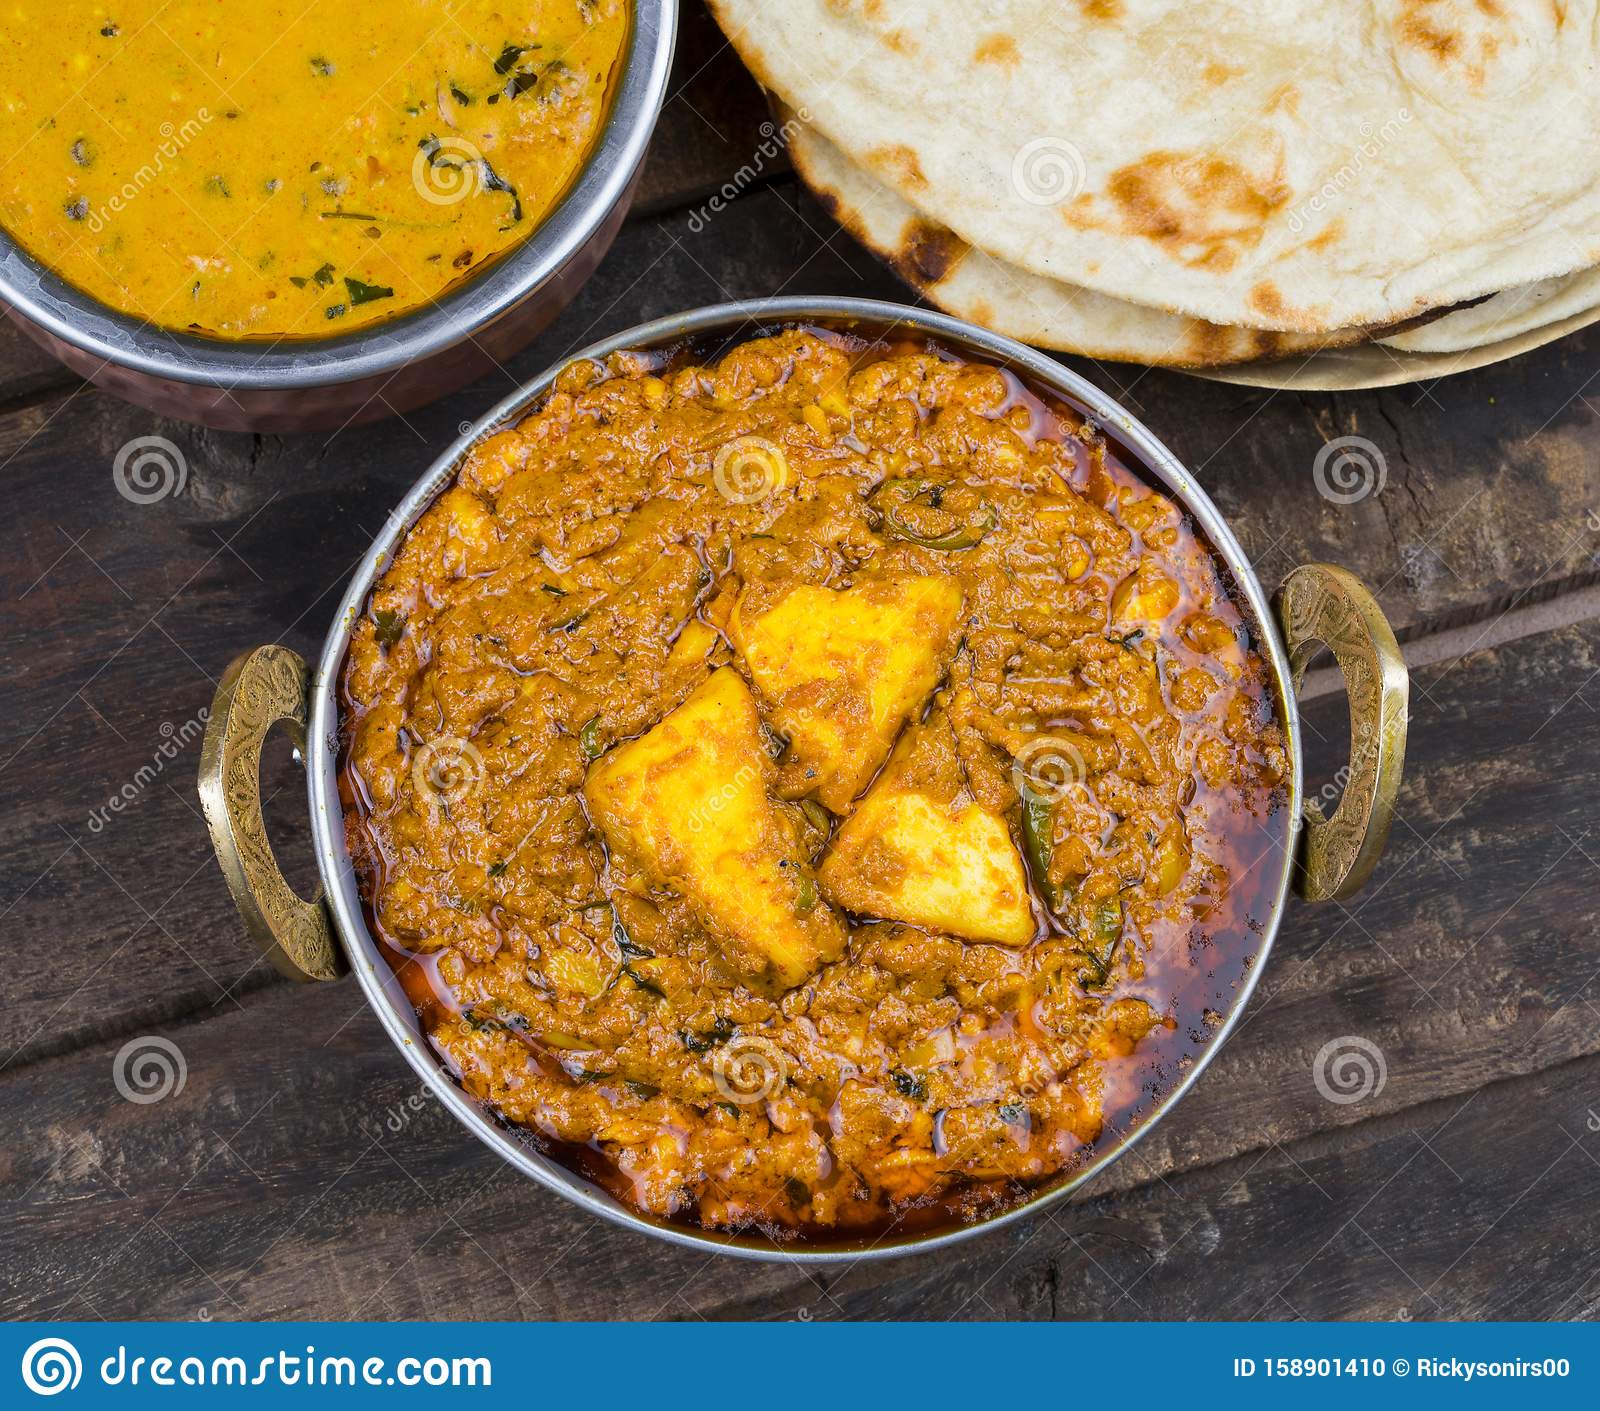
Dish: kadai_paneer